William Chase (entrepreneur)

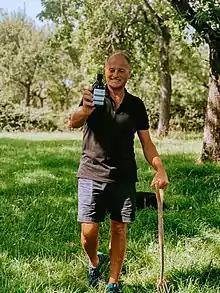
Chase in his Herefordshire apple orchards

William Chase (born in Herefordshire, UK) is a British entrepreneur. He is the founder of the Tyrrells Potato Chips brand and Chase Distillery, Ltd. that produces Chase Vodka and Williams Gin and more recently Willy's Probiotic Live Foods that produces fermented foods and drinks.